Maximilian de Beauharnais, 3rd Duke of Leuchtenberg

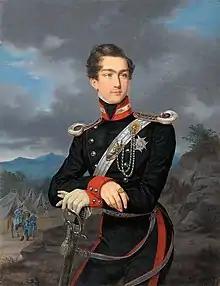
Portrait of Duke Maximilian von Leuchtenberg by Franz Napoleon Heigel in 1836.

He was born as the second son of Eugène de Beauharnais, Duke of Leuchtenberg and Prince of Eichstätt and Princess Augusta Amalia Ludovika Georgia of Bavaria. His maternal grandparents were Maximilian I, King of Bavaria and his first wife Marie Wilhelmine Auguste, Landgravine of Hesse-Darmstadt.